Porphyry of Tyre

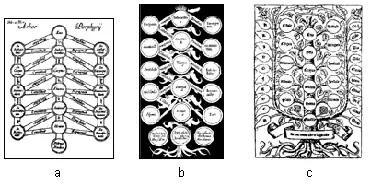
A replica of the "Arbor porphyriana" (Porphyrian tree) used to comment on Aristotle's work by Purchotius (1730), Boethius (6th century), and Ramon Llull (ca. 1305).

The "Introduction" was translated into Arabic by Abd-Allāh ibn al-Muqaffaʿ from a Syriac version. With the Arabicized name "Isāghūjī" (إيساغوجي) it long remained the standard introductory logic text in the Muslim world and influenced the study of theology, philosophy, grammar, and jurisprudence. Besides the adaptations and epitomes of this work, many independent works on logic by Muslim philosophers have been entitled Isāghūjī.